Italy women's national volleyball team

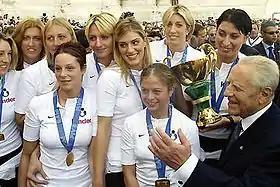
The women's national team with the President of the Italian Republic Carlo Azeglio Ciampi.

The Italy women's national volleyball team represents the country in international competitions and friendly matches. The national team is controlled by the Federazione Italiana Pallavolo (FIPAV), the governing body for volleyball in Italy. The team's biggest victories were the gold medal at the 2024 Summer Olympics, 2002 FIVB Women's World Championship and the 2007 and the 2011 World Cup.